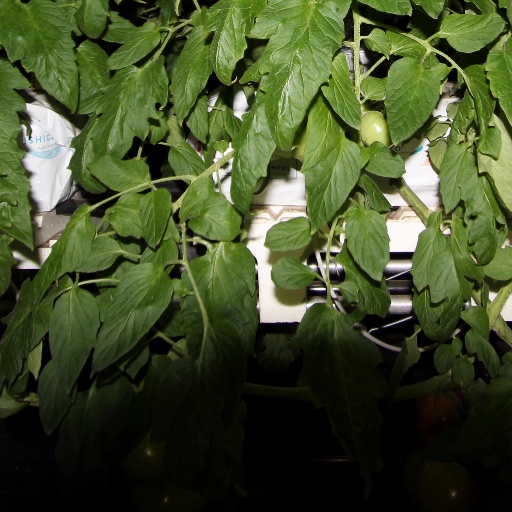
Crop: tomato